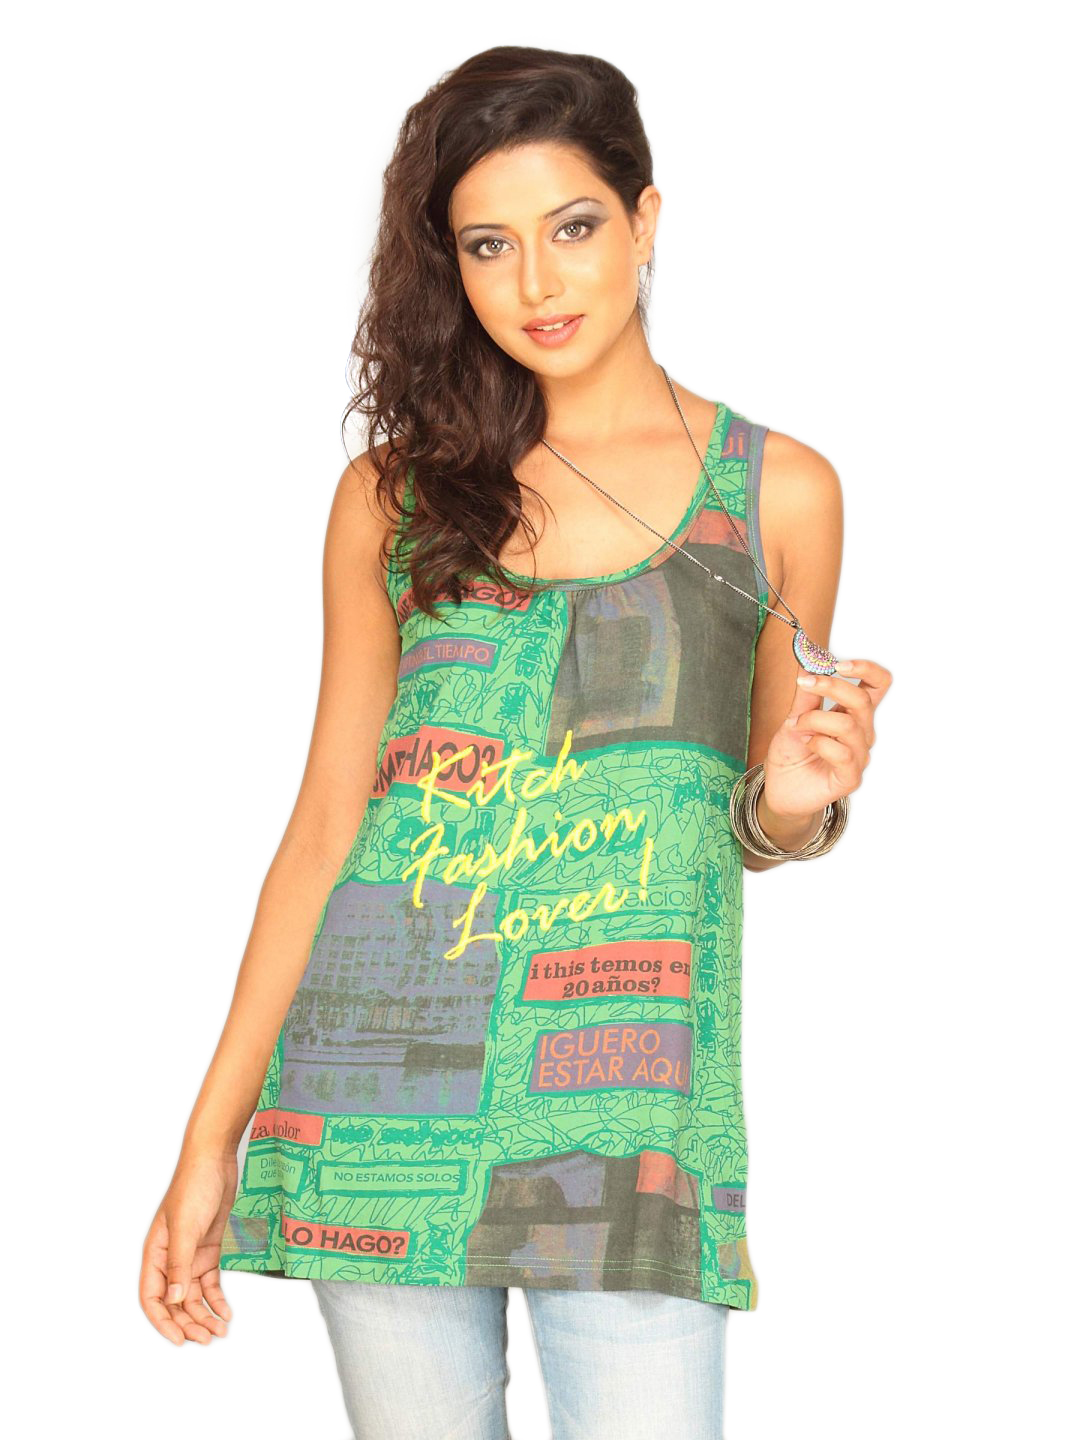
Jealous 21 Women's Sleeveless Graphic Green Tops
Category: Apparel / Topwear / Tops
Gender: Women
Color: Green
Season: Summer 2011
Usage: Casual